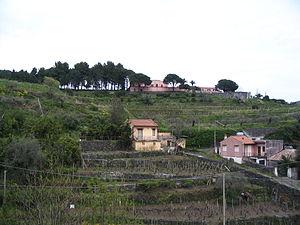
Via Zafferana - hameau de San Michele Santa Venerina- en direction de Santa Vanerina